Connotations (Copland)

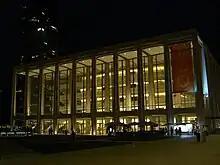
The Philharmonic Hall in Lincoln Center, for the opening of which "Connotations" was commissioned.

Aaron Copland wrote "Connotations" to fulfill a commission from Leonard Bernstein for the opening concert of the New York Philharmonic's new home in the Lincoln Center for the Performing Arts. Since this hall was slated as the first part of Lincoln Center for completion, its inauguration was considered especially momentous. Among the guest list of 2600 for the first concert and the white-tie gala which would follow it were John D. Rockefeller III (chairman of Lincoln Center), Secretary of State Dean Rusk, Governor and Mrs. Nelson Rockefeller, United Nations Secretary General U Thant and prominent figures in the arts that included of Metropolitan Opera General Manager Rudolf Bing, violinist Isaac Stern and actress Merle Oberon. Noted composers would also attend included Samuel Barber, Henry Cowell, Roy Harris, Walter Piston, Richard Rodgers, William Schuman and Roger Sessions. United States President John F. Kennedy and his wife Jackie had also been invited. Their initial inability to attend caused some consternation, since they had voiced their support for American culture. At the last minute, Jackie Kennedy said she would be there.